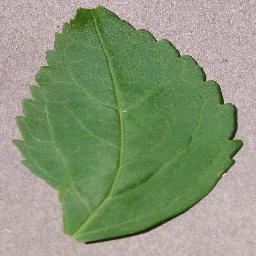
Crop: cherry
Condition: (including_sour)_healthy